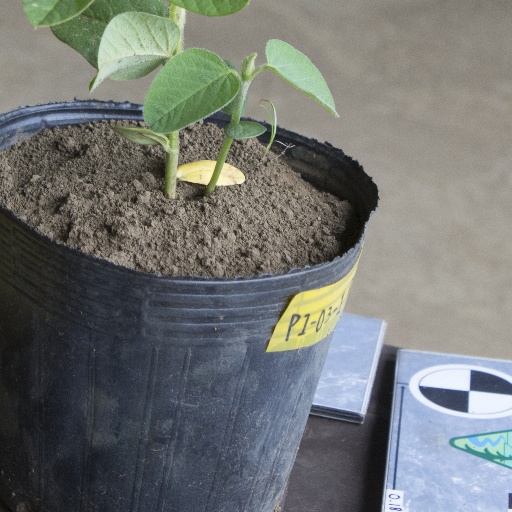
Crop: soybean